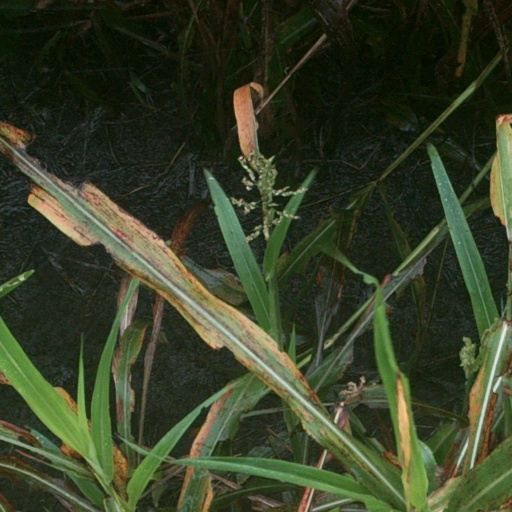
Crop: sorghum